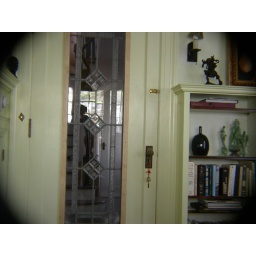
The new stained glass in the door to the hallway, still needs painting,